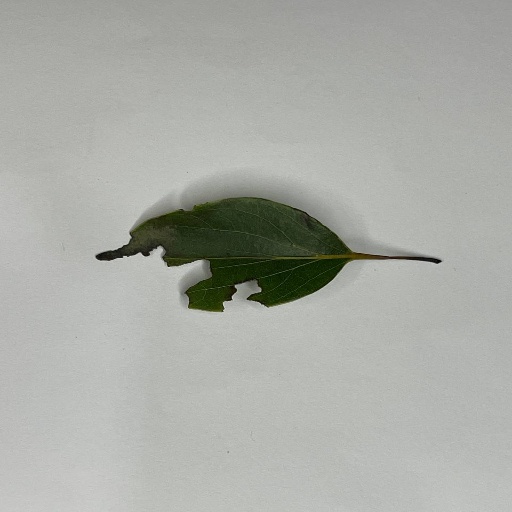
Species: Camphor
Leaf condition: Shot Hole